Tyus Jones

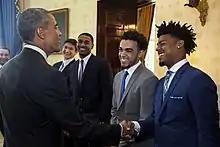
Jones meeting President Barack Obama with Duke teammates in 2015

As he entered his freshman season at Duke, he was expected to battle with senior point guard Quinn Cook and junior guard Rasheed Sulaimon for playing time following the graduation of Tyler Thornton. Well before the season there were expectations that Jones would win the starting point guard position. Thus, he was selected by "USA Today" to its Preseason All-American second team and by CBS Sports to its Preseason All-American third team. In its preseason top 100 player ranking, Jones was listed at number 45 by ESPN. Jones was named to the 36-man Bob Cousy Award Preseason Watch List. He was also listed as a John R. Wooden Award Preseason Top 50 candidate and a Wayman Tisdale Award Watch List selection. Jones was also included in the early December Naismith Award top 50 watch list.